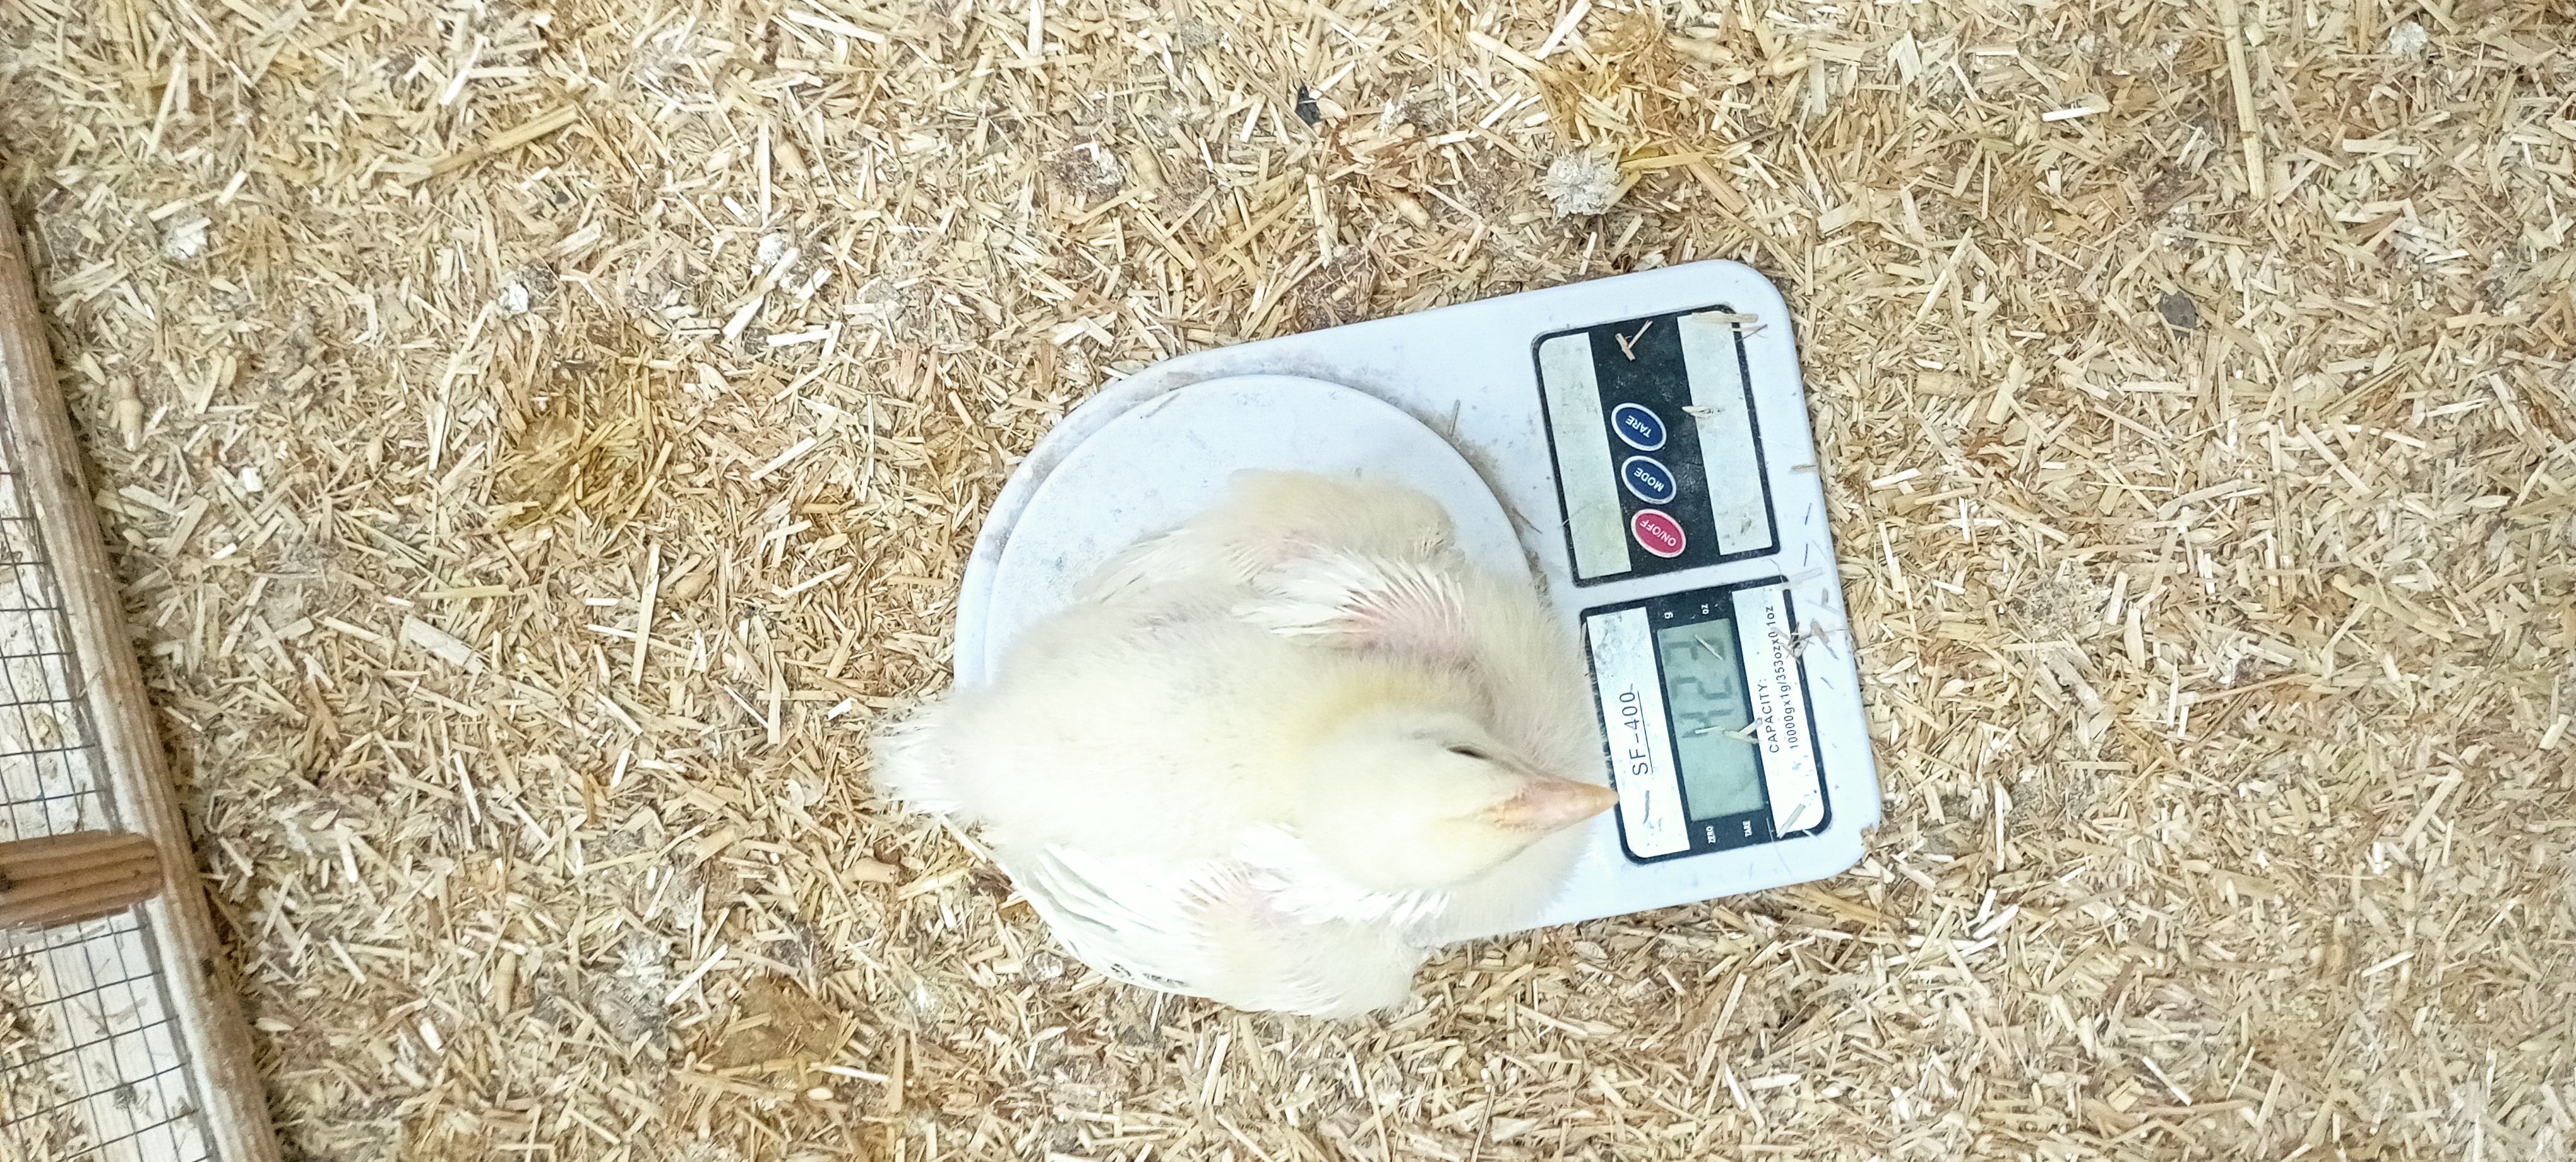
Weight: 422 g